Uqba ibn Nafi

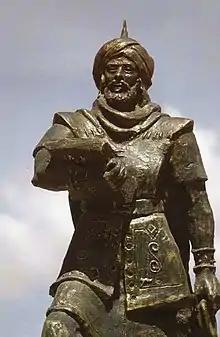
A statue of Uqba bin Nafi in Algeria

ʿUqba ibn Nāfiʿ ibn ʿAbd al-Qays al-Fihrī al-Qurashī, also simply known as Uqba ibn Nafi (622 – 683), was an Arab general serving the Rashidun Caliphate since the reign of Umar and later the Umayyad Caliphate during the reigns of Mu'awiya I and Yazid I, leading the Muslim conquest of the Maghreb, including present-day Libya, Tunisia, Algeria and Morocco and a failed attempt in Nubia. He is credited with establishing Umayyad rule in North Africa. Uqba was the nephew of Amr ibn al-As. He is often surnamed al-Fihri in reference to the Banu Fihr, a clan connected to the Quraysh. His descendants would be known as the ʿUqbids or Fihrids.